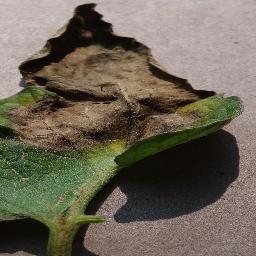
Label: Tomato___Late_blight